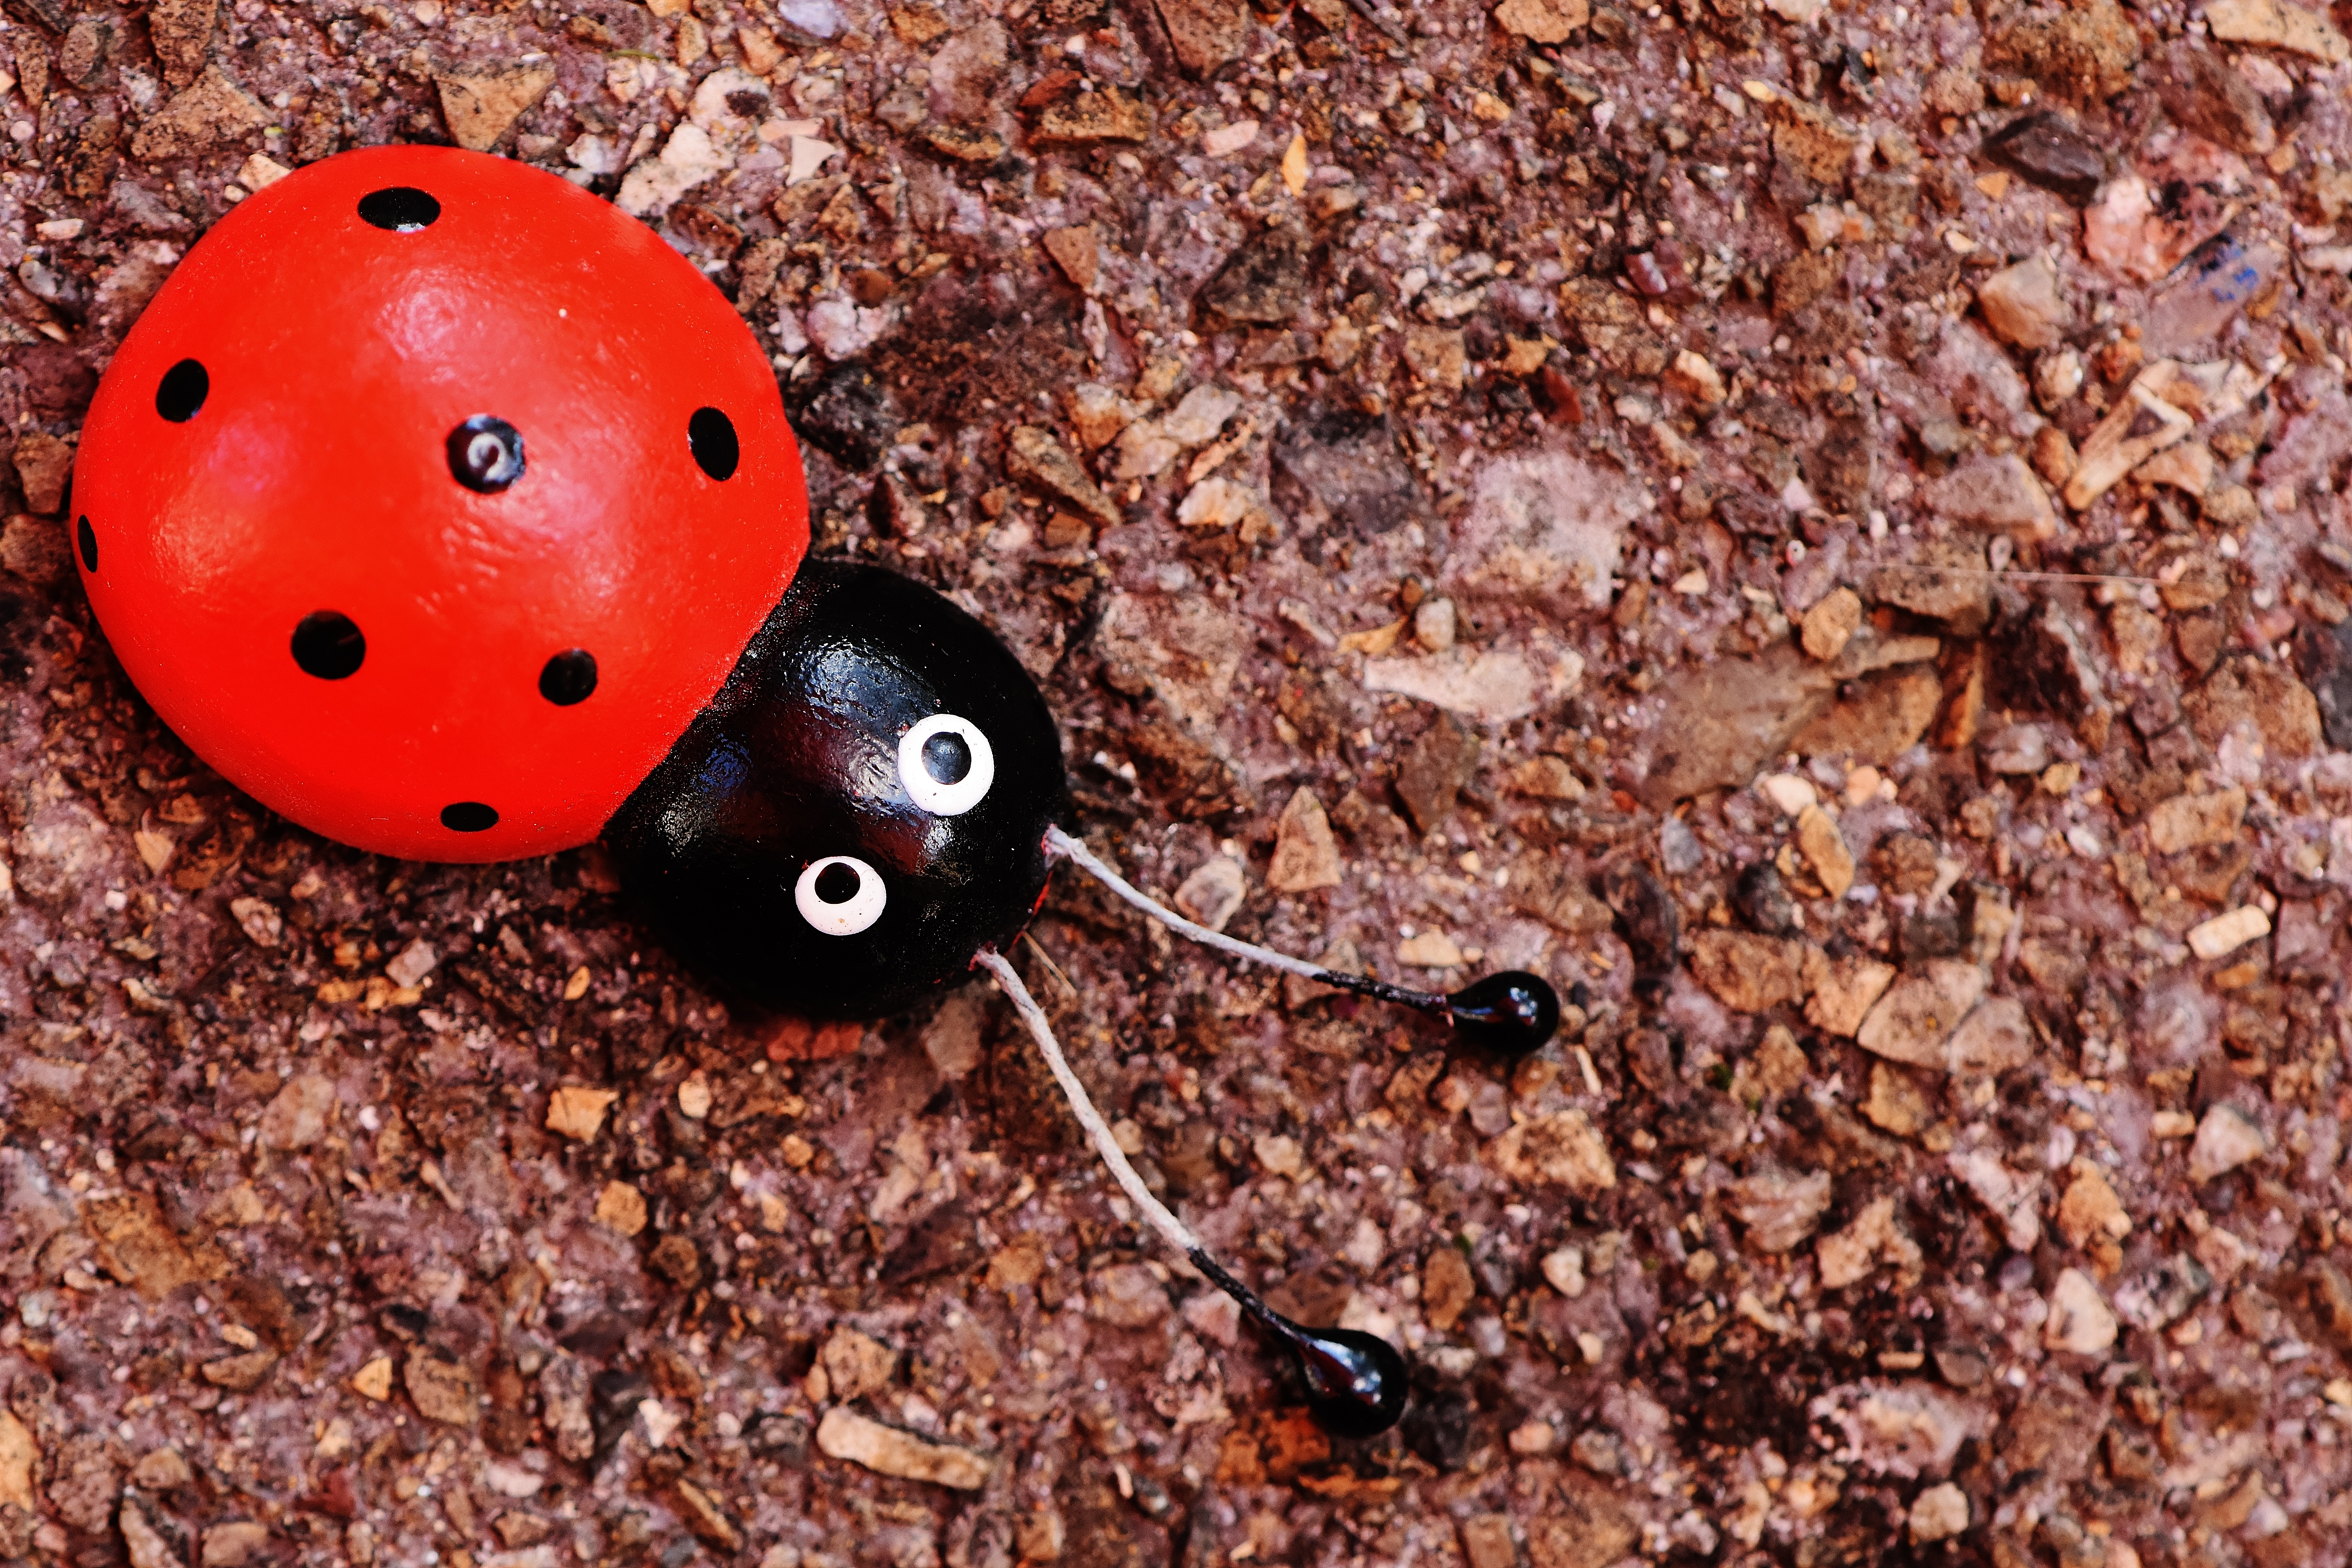
wood, insect, ladybug, fauna, invertebrate, close up, background, beetle, luck, greeting card, macro photography, lucky ladybug, dung beetle